Stereotypes of Jews

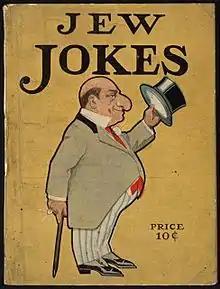
The cover of the 1908 Little Giant publication "Jew Jokes", which displays the stereotypical physical caricature of a Jewish man

Stereotypes of Jews are generalized representations of Jews, often caricatured and of a prejudiced and antisemitic nature.